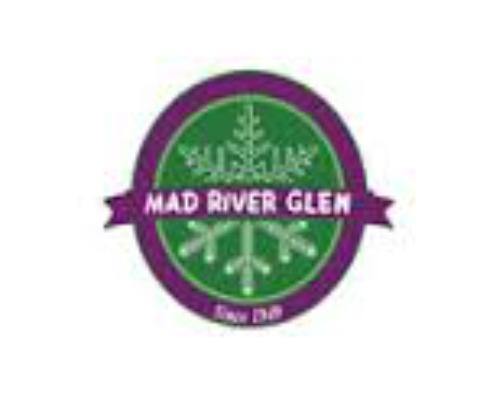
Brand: Mad River
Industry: Others